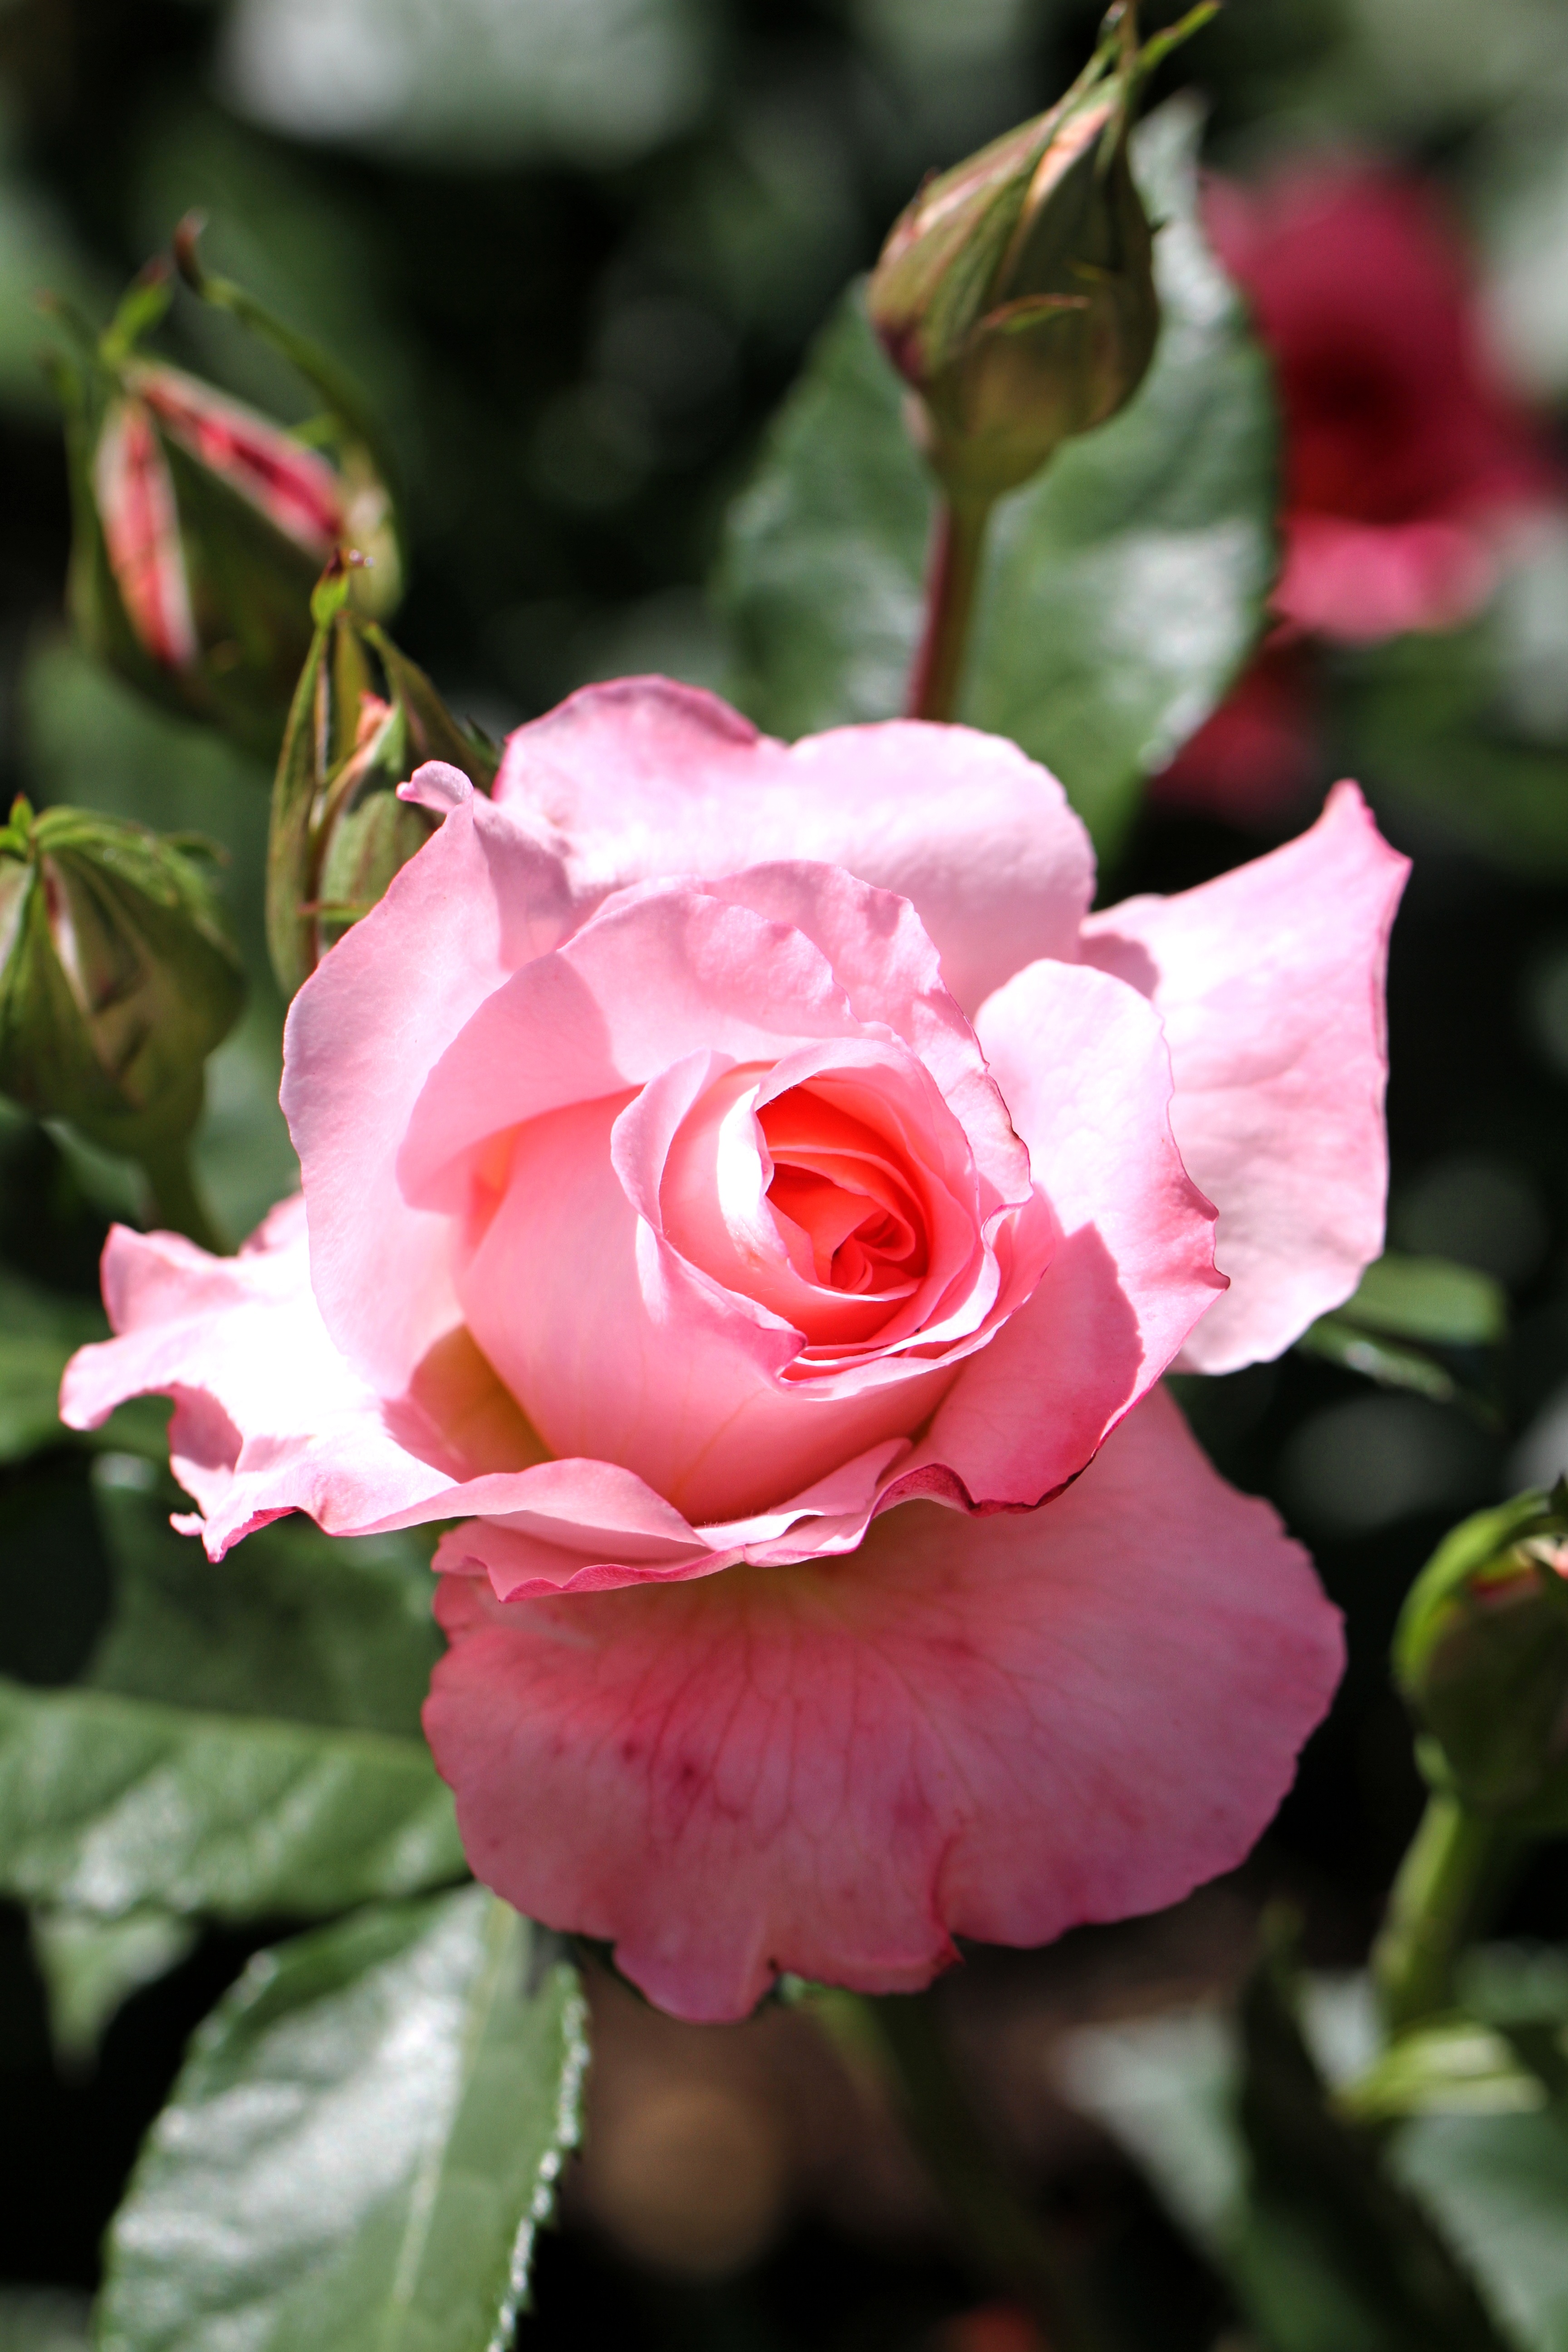
nature, blossom, plant, flower, petal, bloom, summer, love, rose, color, romantic, botany, colorful, garden, pink, flora, leaves, beauty, beautiful, floribunda, rose bloom, macro photography, flowering plant, garden roses, rose family, garden rose, land plant, rosa centifolia, rose order